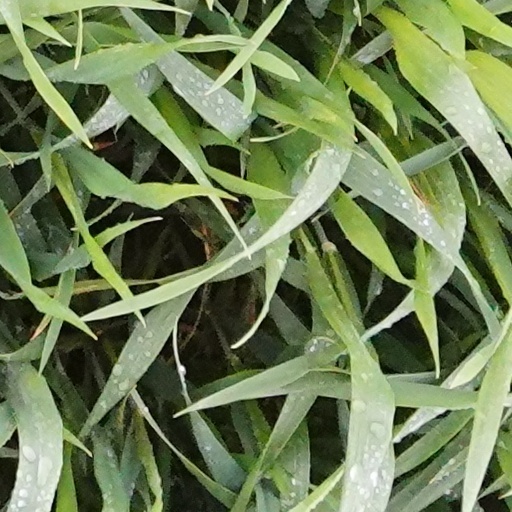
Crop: wheat